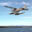
Label: airplane